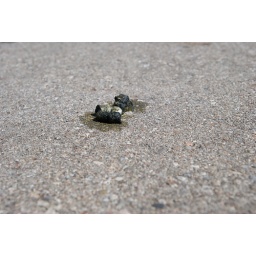
Some of the feathered beasts in the area have littered the high road with dung. What fowl miscreants they are.